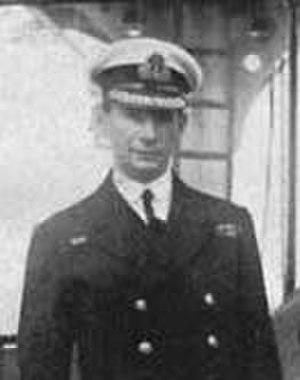
Le second raid sur Ostende connu officiellement sous le nom d'Opération VS est la deuxième des deux attaques de la Royal Navy sur le port d'Ostende, en Belgique, aux mains de l'Allemagne à la fin du printemps 1918 pendant la Première Guerre mondiale.